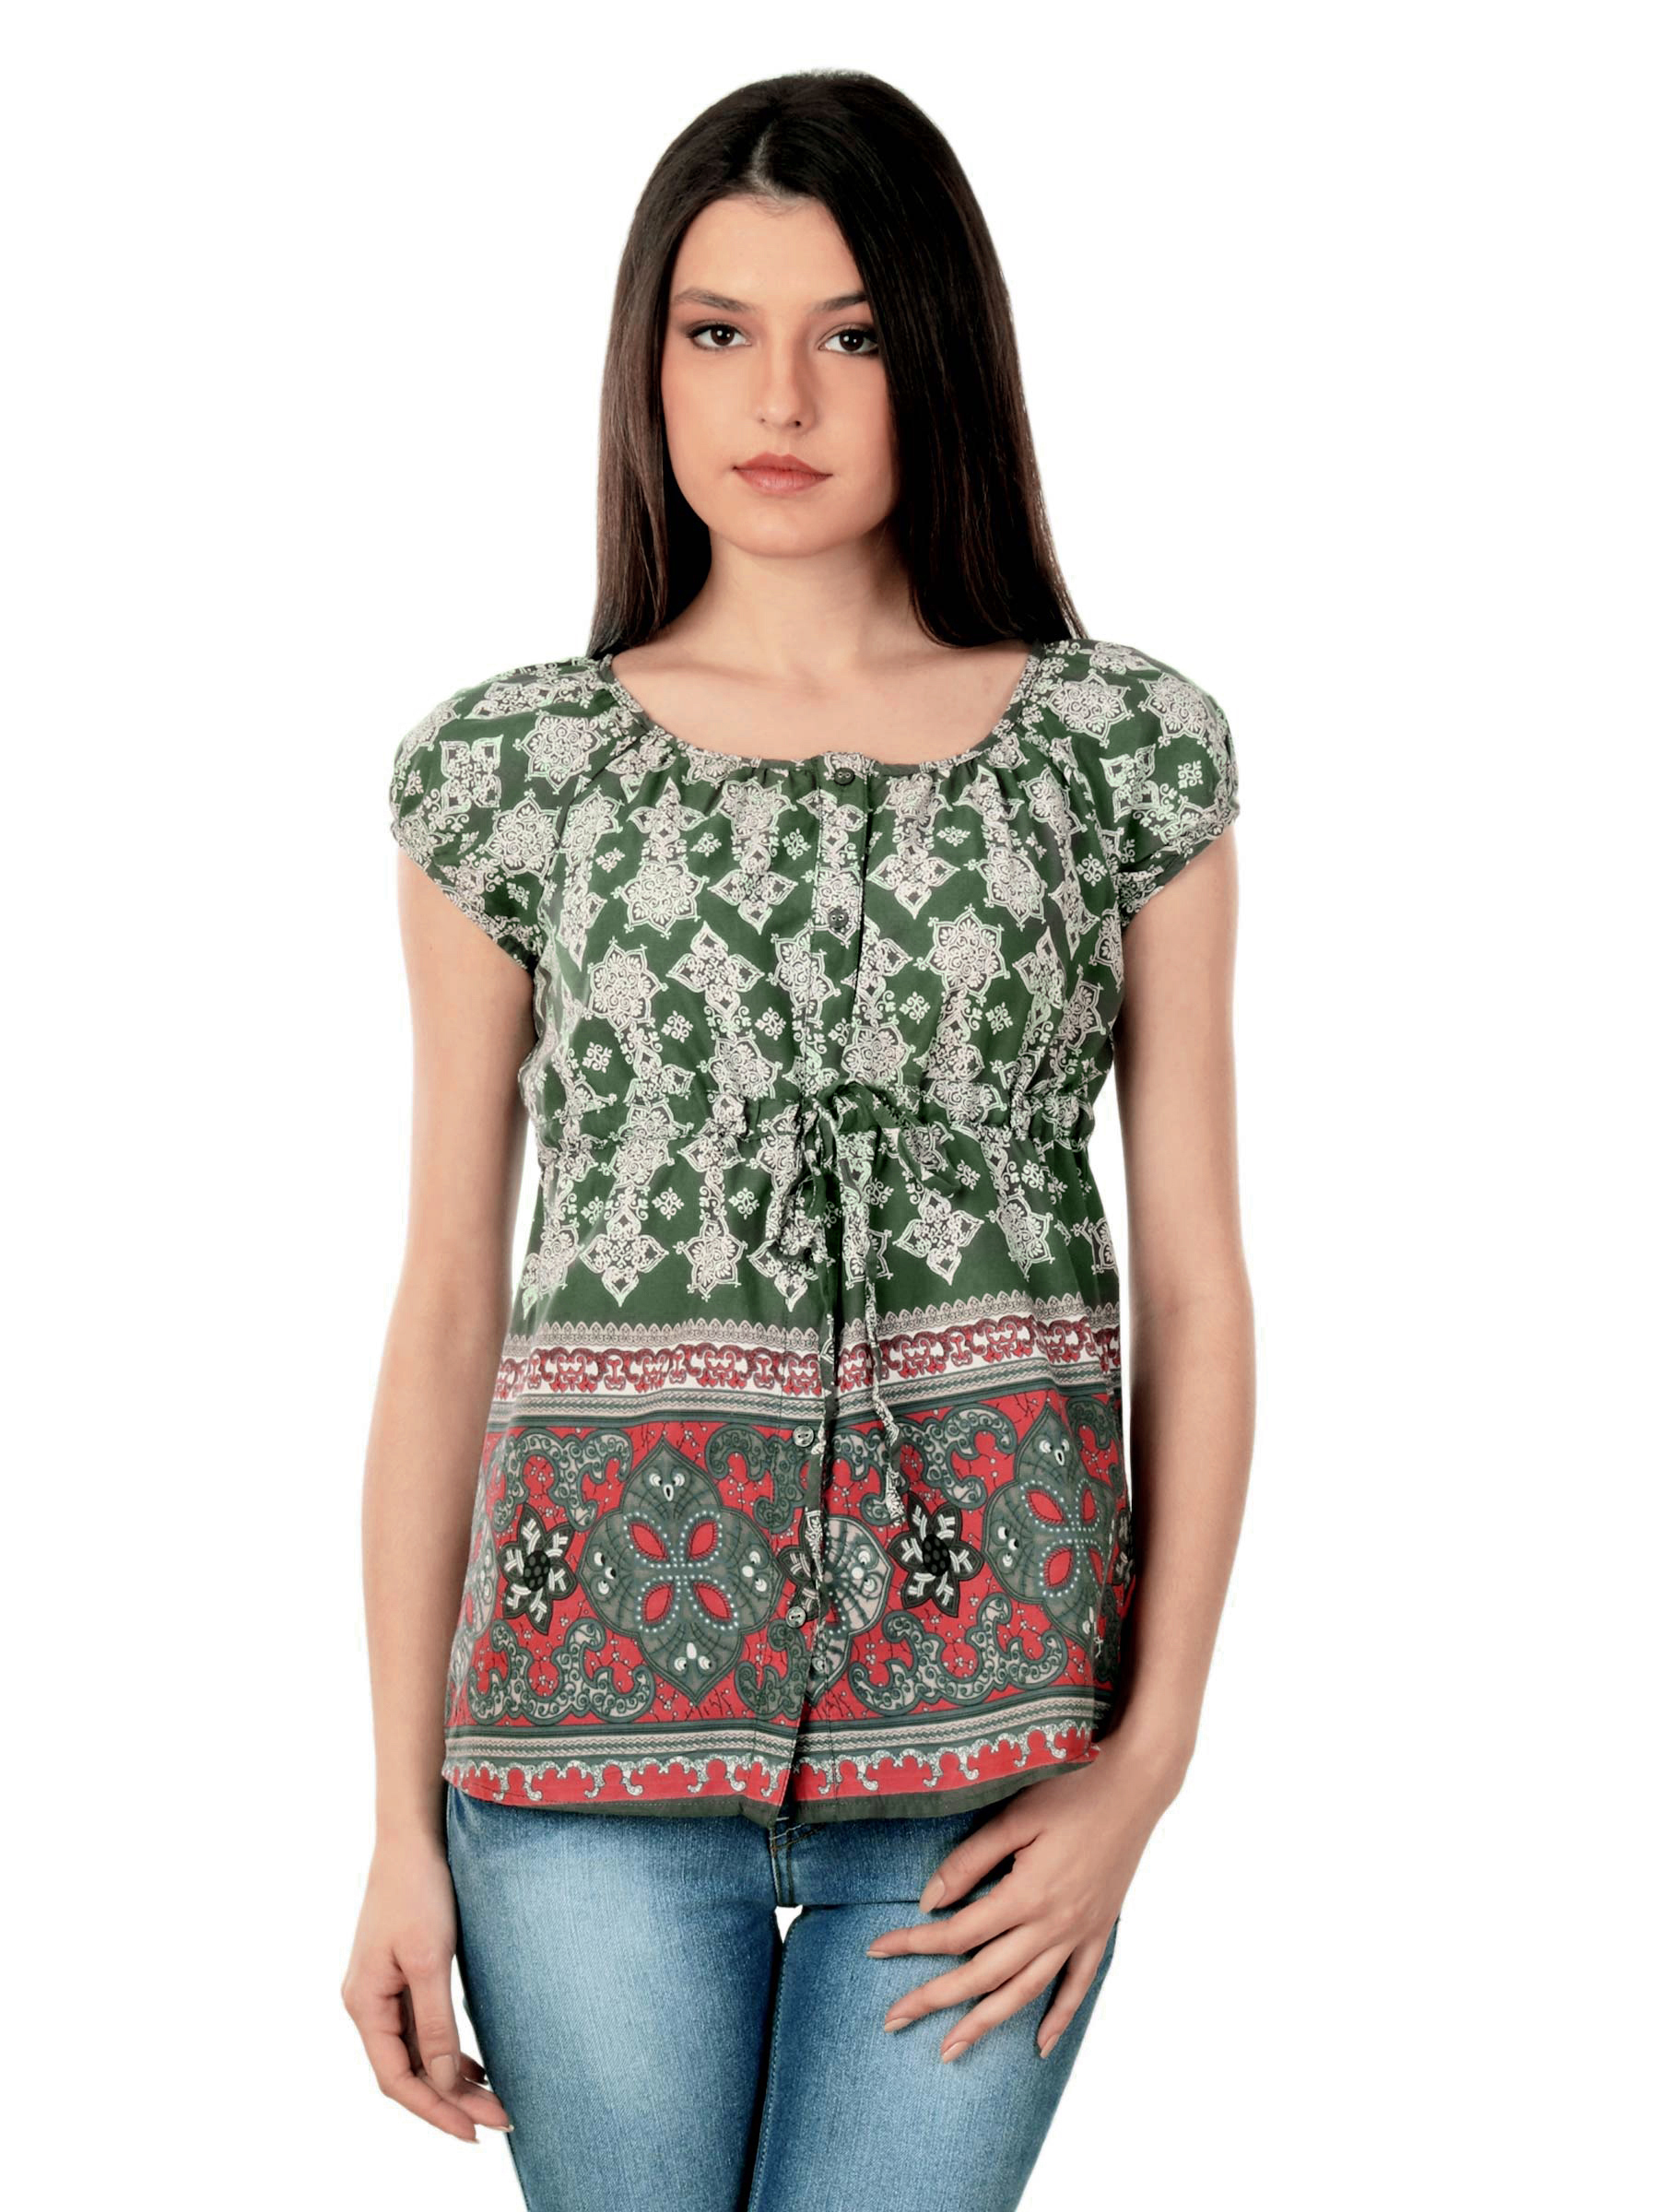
Lee Women Grey Printed Shirt
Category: Apparel / Topwear / Shirts
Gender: Women
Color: Grey
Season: Summer 2012
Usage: Casual